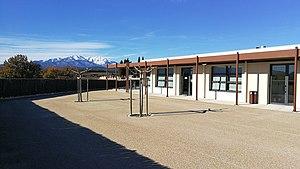
L'école communale François Pous, 14 rue du Pla del Rey, 66300 Tresserre
Tresserre est une commune française située dans le département des Pyrénées-Orientales, en région Occitanie.